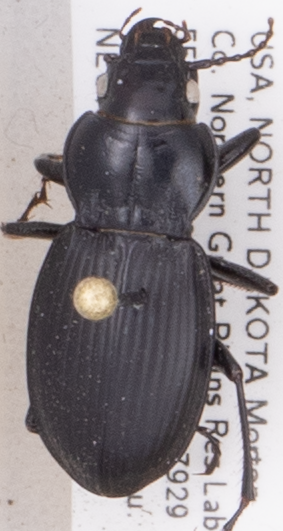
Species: Cyclotrachelus torvus
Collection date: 2019-04-30
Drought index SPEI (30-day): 0.24
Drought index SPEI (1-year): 1.28
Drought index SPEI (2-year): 0.17